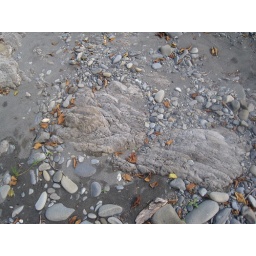
old tree rocks under the surface